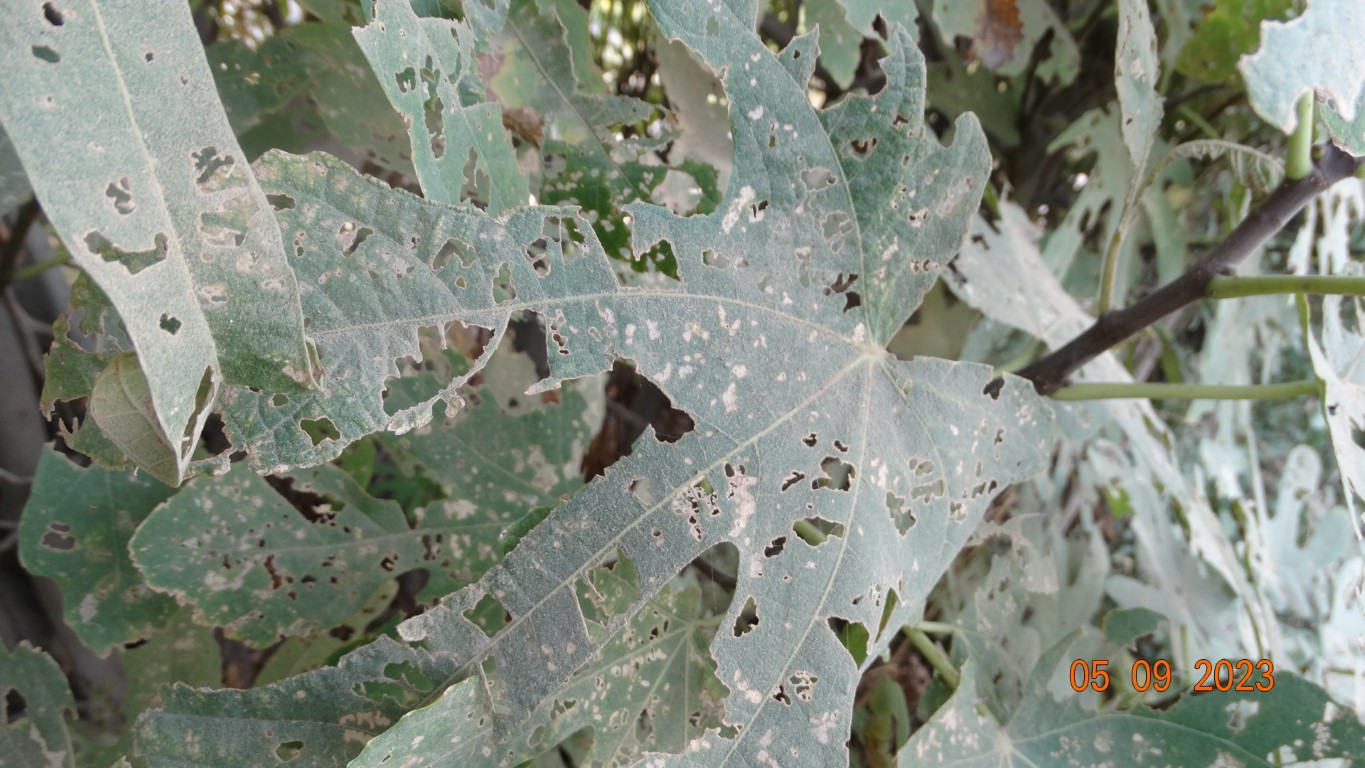
Label: infected